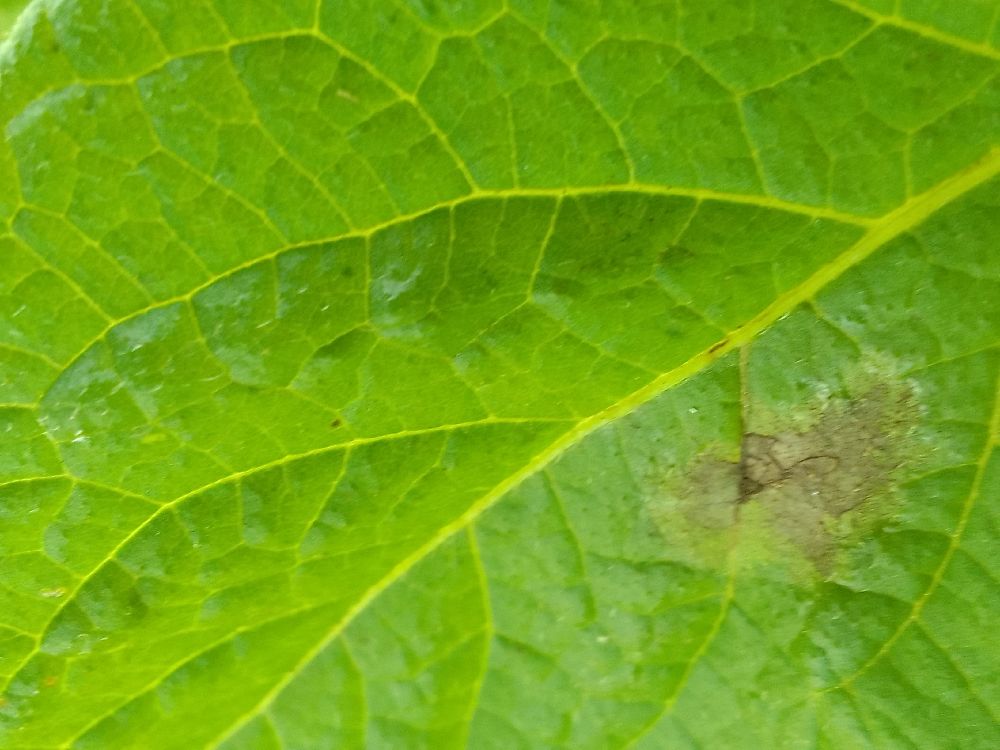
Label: Late blight